31st Test and Evaluation Squadron

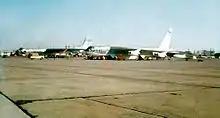
31st Bombardment Squadron – B-36 B-52 Conversion, 1959

With the effect of the equipment change, SAC plans was to disperse its B-52 bomber force over a wide number of bases, in order to insure that an entire wing of planes could not be taken out in one attack. The 31st with its 15 B-52s moved to Beale Air Force Base, California on 1 October 1959 and was reassigned to the 4126th Strategic Wing, a provisional organization set up at Beale, along with the 903d Air Refueling Squadron, flying Boeing KC-135 Stratotankers in support. At Beale, half of the squadron's aircraft were maintained on fifteen-minute alert, fully fueled, armed, and ready for combat. The 4126th's parent 14th Air Division also moved to Beale and the 4126th became responsible to provide support to the division as well as the San Francisco Air Defense Sector of Air Defense Command, which activated at Beale in 1959.